XO-4b

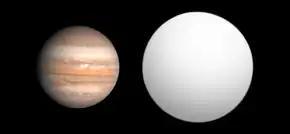
Size comparison of XO-4b with Jupiter.

XO-4b is an extrasolar planet approximately 956 light years away in the constellation of Lynx. This planet was found by the transit method by McCullough in May 2008. The planet has mass and radius . This planet orbits very close to the F-type parent star, as it is typical for transiting planets, classing this planet as Hot Jupiter.